Robert Halperin

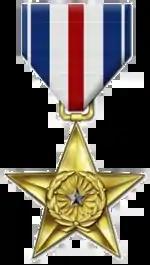
Silver Star

He was commanding officer of U.S. Naval Unit Six, from December 1944 to September 1945, in secret guerrilla action against the Japanese behind enemy lines in Fukien Province, China. During that time, his team of Americans trained 2,500 Chinese guerrillas to fight the Japanese, planned and executed operations resulting in the killing of 1,300 enemy troops, destroyed shipping, and assisted in the rescue of 16 U.S. fliers. While out-numbered and possessing inferior equipment, he attacked the enemy with ambushes and in pitched battles, significantly depleting their forces. For distinguishing himself "by gallantry and intrepidity", he was awarded a Silver Star by the American military. He was located in Chongqing, Kunming, Camp 6, Hua'an, Zhangzhou, Gulangyu, and Shanghai. He was granted a Gold Medal in lieu of a second Bronze Medal, for "distinguishing himself by exceptionally meritorious conduct.